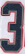
Number: 3